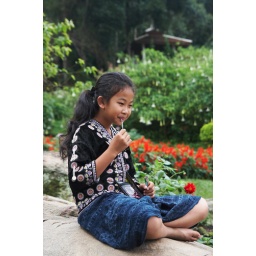
A young Hmong girl eating a snack at her hill tribe village near Chiang Mai, Thailand